History of African Americans in Philadelphia

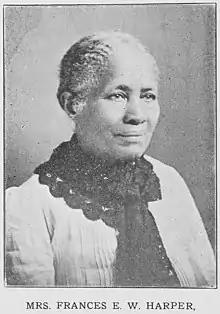
Poet, suffragist and abolitionist Frances Harper

The Quakers established a Burying Place For All Free Negroes or People of Color in Byberry Township. This African Burial Ground remains an obscure anomaly, largely forgotten today although it was placed on the Philadelphia Register of Historic Places.